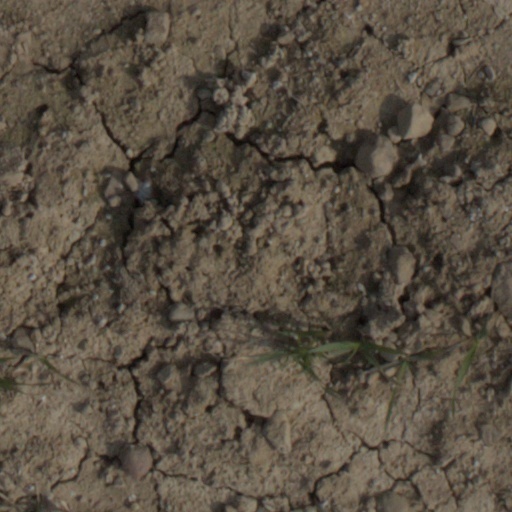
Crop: wheat